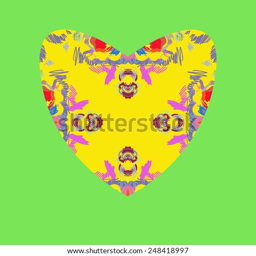
heart on a green background .